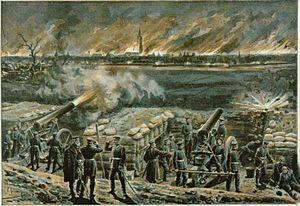
Batterie de siège au Wacken durant le siège de Strasbourg en 1870.
L'enceinte de Strasbourg est un ensemble de constructions militaires destiné à protéger la ville d'une attaque ennemie. Ces défenses sont attestées dès l'Antiquité, entre les Iᵉʳ et IVᵉ siècles de notre ère, avec l'édification des murailles du camp romain d'Argentoratum par les hommes de la VIIIᵉ Légion. Les remparts romains persistent bien après le départ des légionnaires lors des Invasions barbares du Vᵉ siècle. Entre la chute de l'Empire romain d'Occident et la fin du Haut Moyen Âge, une modeste population s'abrite derrière les murs et continue à les entretenir sous la houlette de son évêque, seule autorité temporelle restée pérenne. Après le renouveau carolingien, entre les XIᵉ et XVᵉ siècles, la ville de Strasbourg s'étend et absorbe ses faubourgs par l'édification de quatre murailles d'extension. Entre les XVᵉ et XIXᵉ siècles, la ville tout en connaissant un développement démographique marqué ne s'étend plus et reste corsetée à l'intérieur de ses murs.